Zdeslav of Sternberg

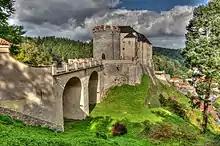
Castle of Český Šternberk today, founded by Zdeslav before 1263

Zdeslav held some lands in the March of Moravia, where he founded the town of Český Šternberk and its castle. Although first mentioned in 1269, the castle seems to have been founded around 1240. One of two castles founded by Zdeslav, it subsequently became the seat of the house.